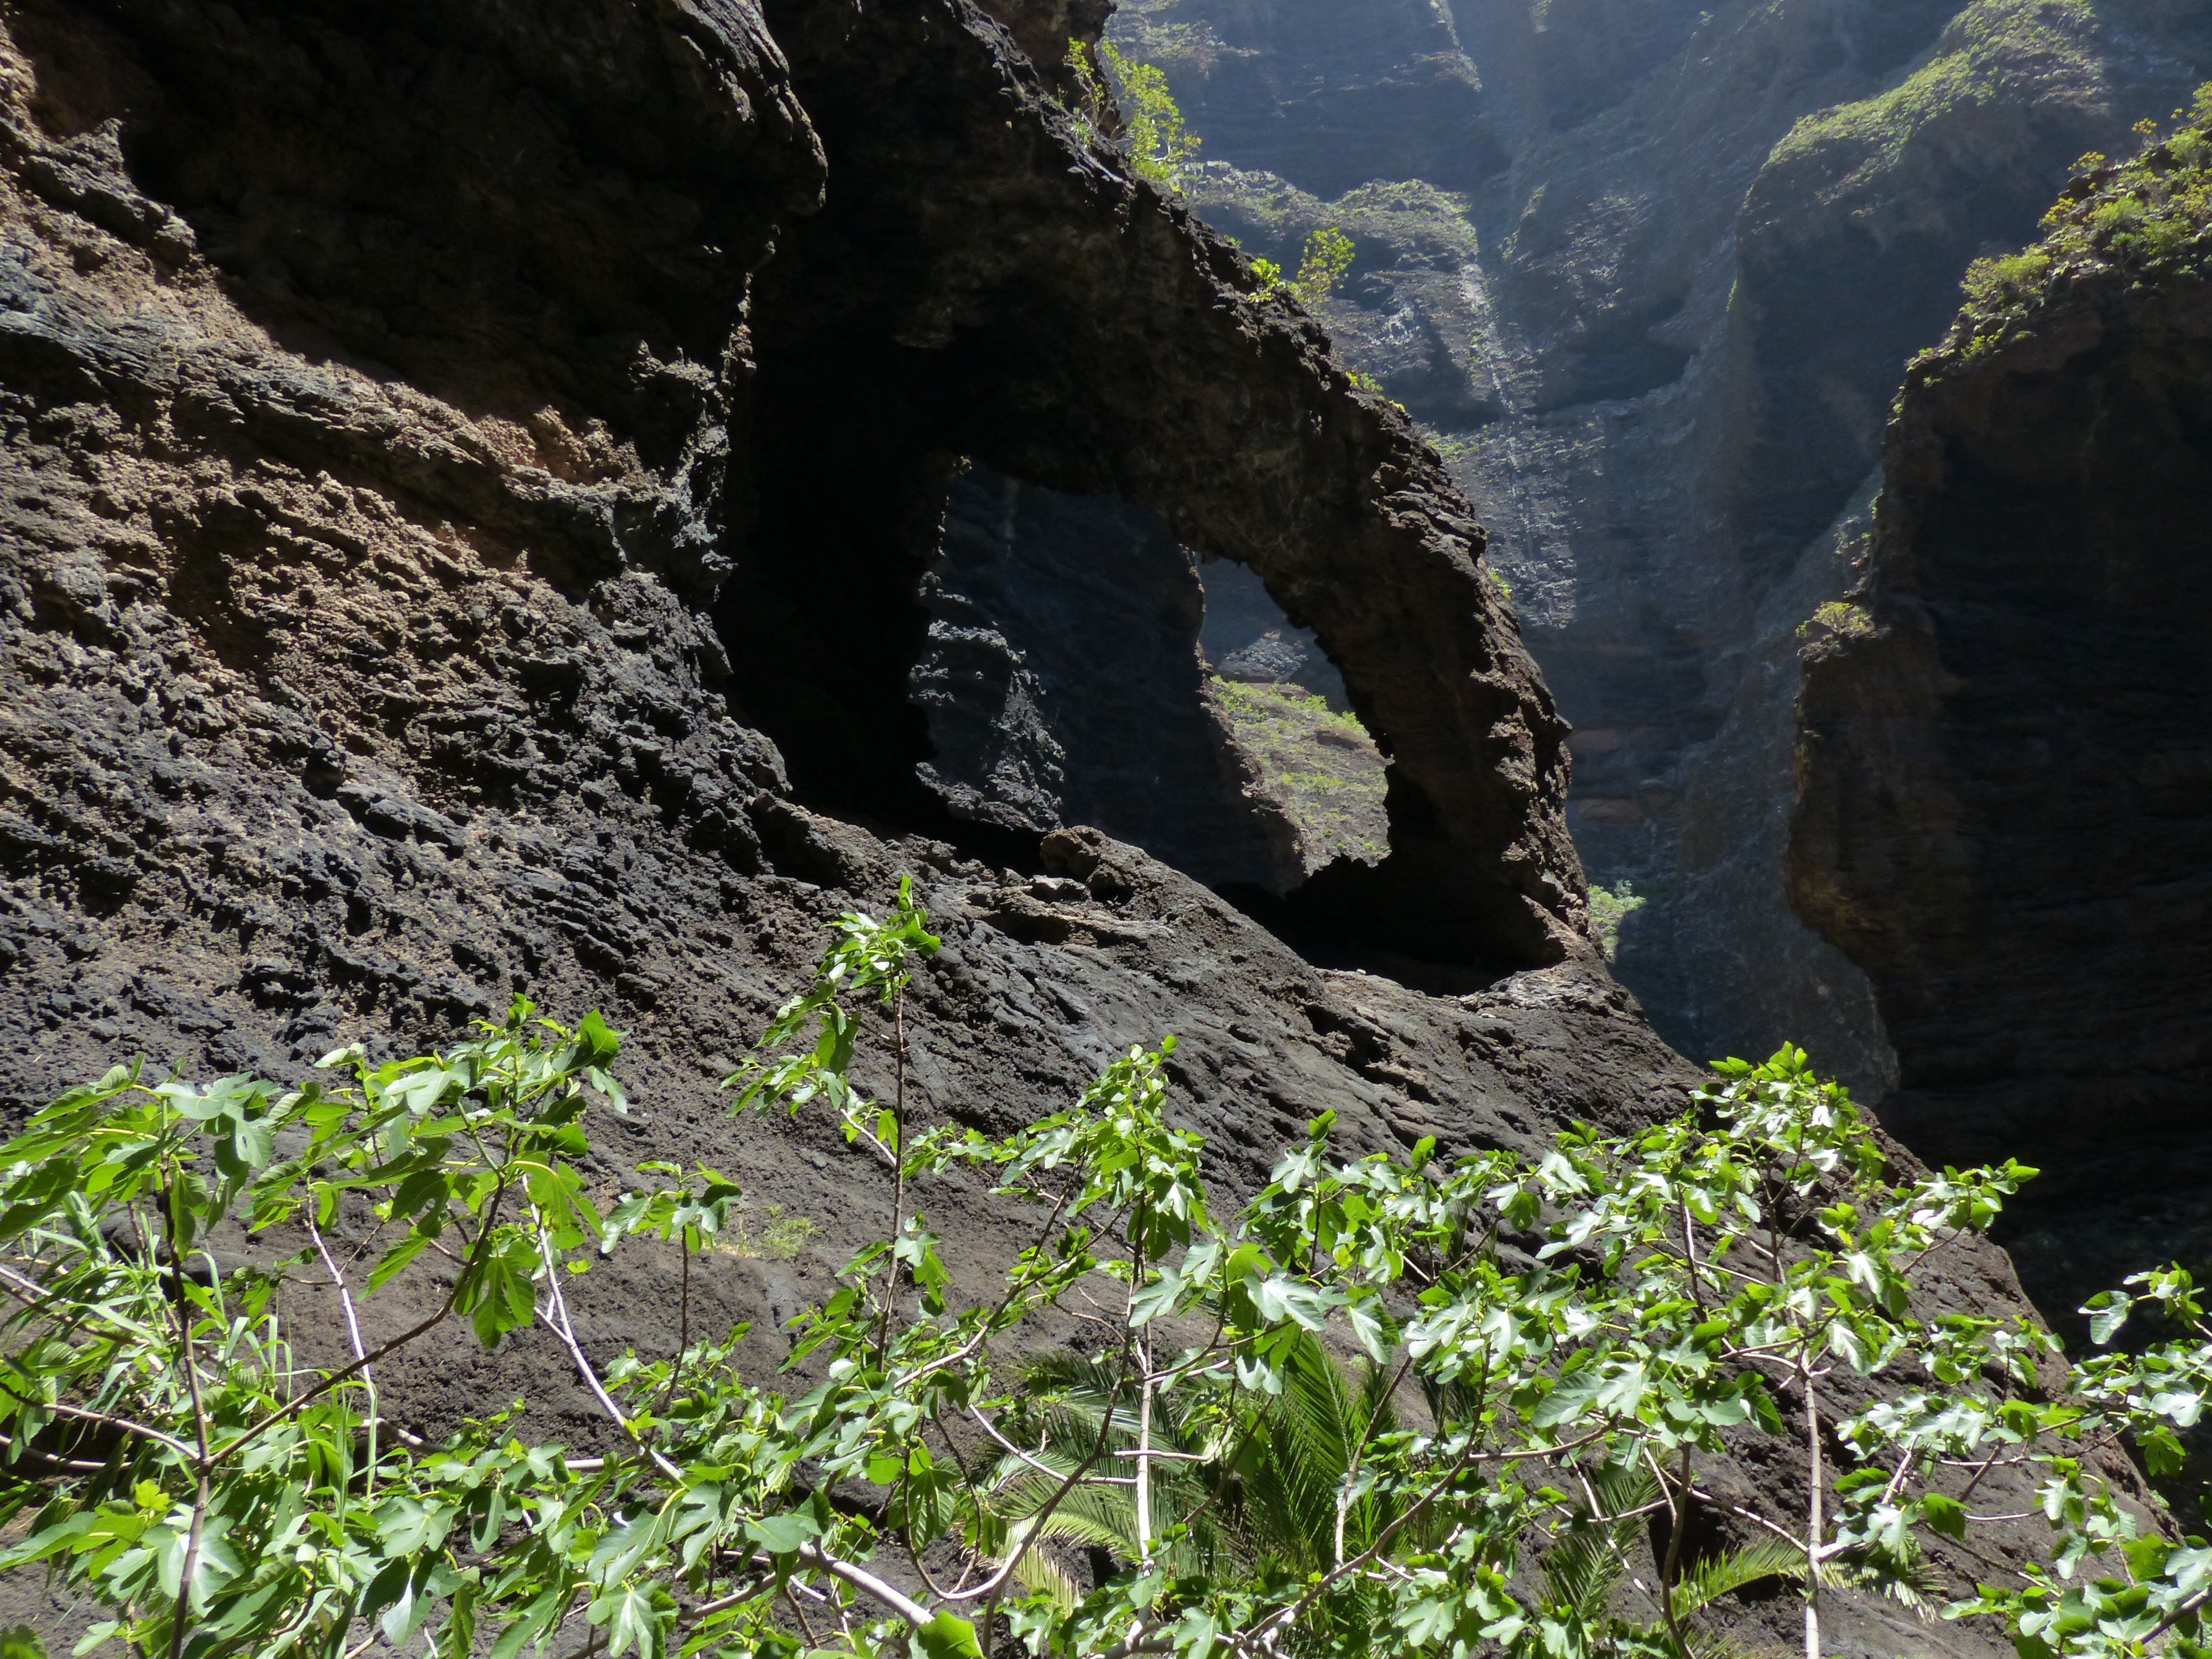
nature, rock, walking, mountain, adventure, valley, mountain range, formation, cliff, hike, gorge, terrain, ridge, geology, mountains, archway, ravine, tenerife, canary islands, landform, geographical feature, masca ravine, teno mountains